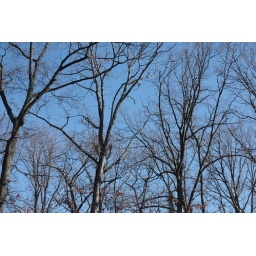
Direct sunlight, the trees in the foreground took over the sky in this busy photo.